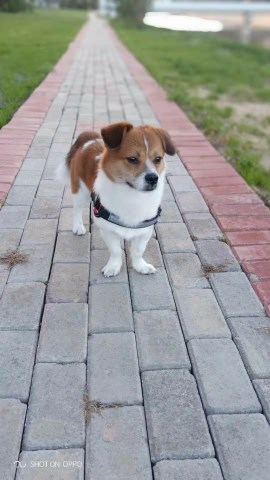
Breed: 3336-n000121-chinese_rural_dog